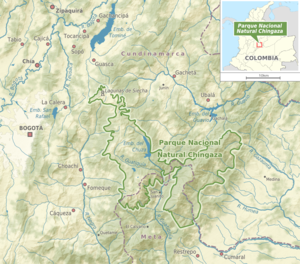
Le Parc national naturel de Chingaza est un parc national situé dans la Cordillère Orientale et qui est à cheval sur les départements de Cundinamarca et Meta, en Colombie. Il se situe à l'est de la ville de Bogota.